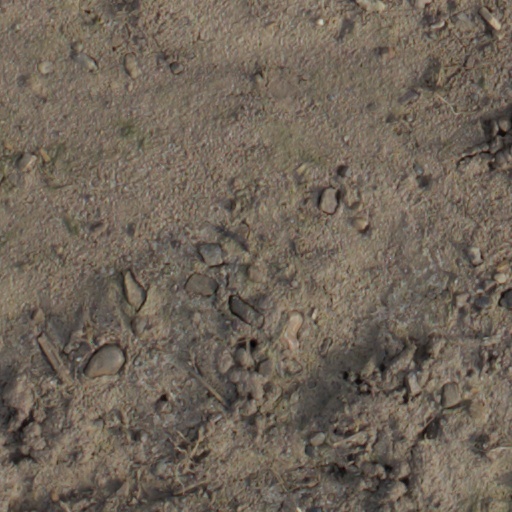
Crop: wheat